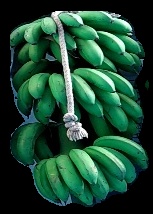
Variety: rasbale
Grade: grade2